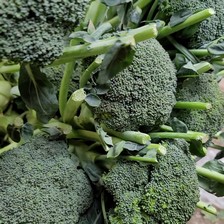
Label: others